Lousal mine

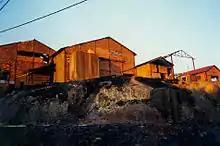

Lousal mine was a pyrite mine in Portugal. The mine was opened in 1900 and closed in 1988.